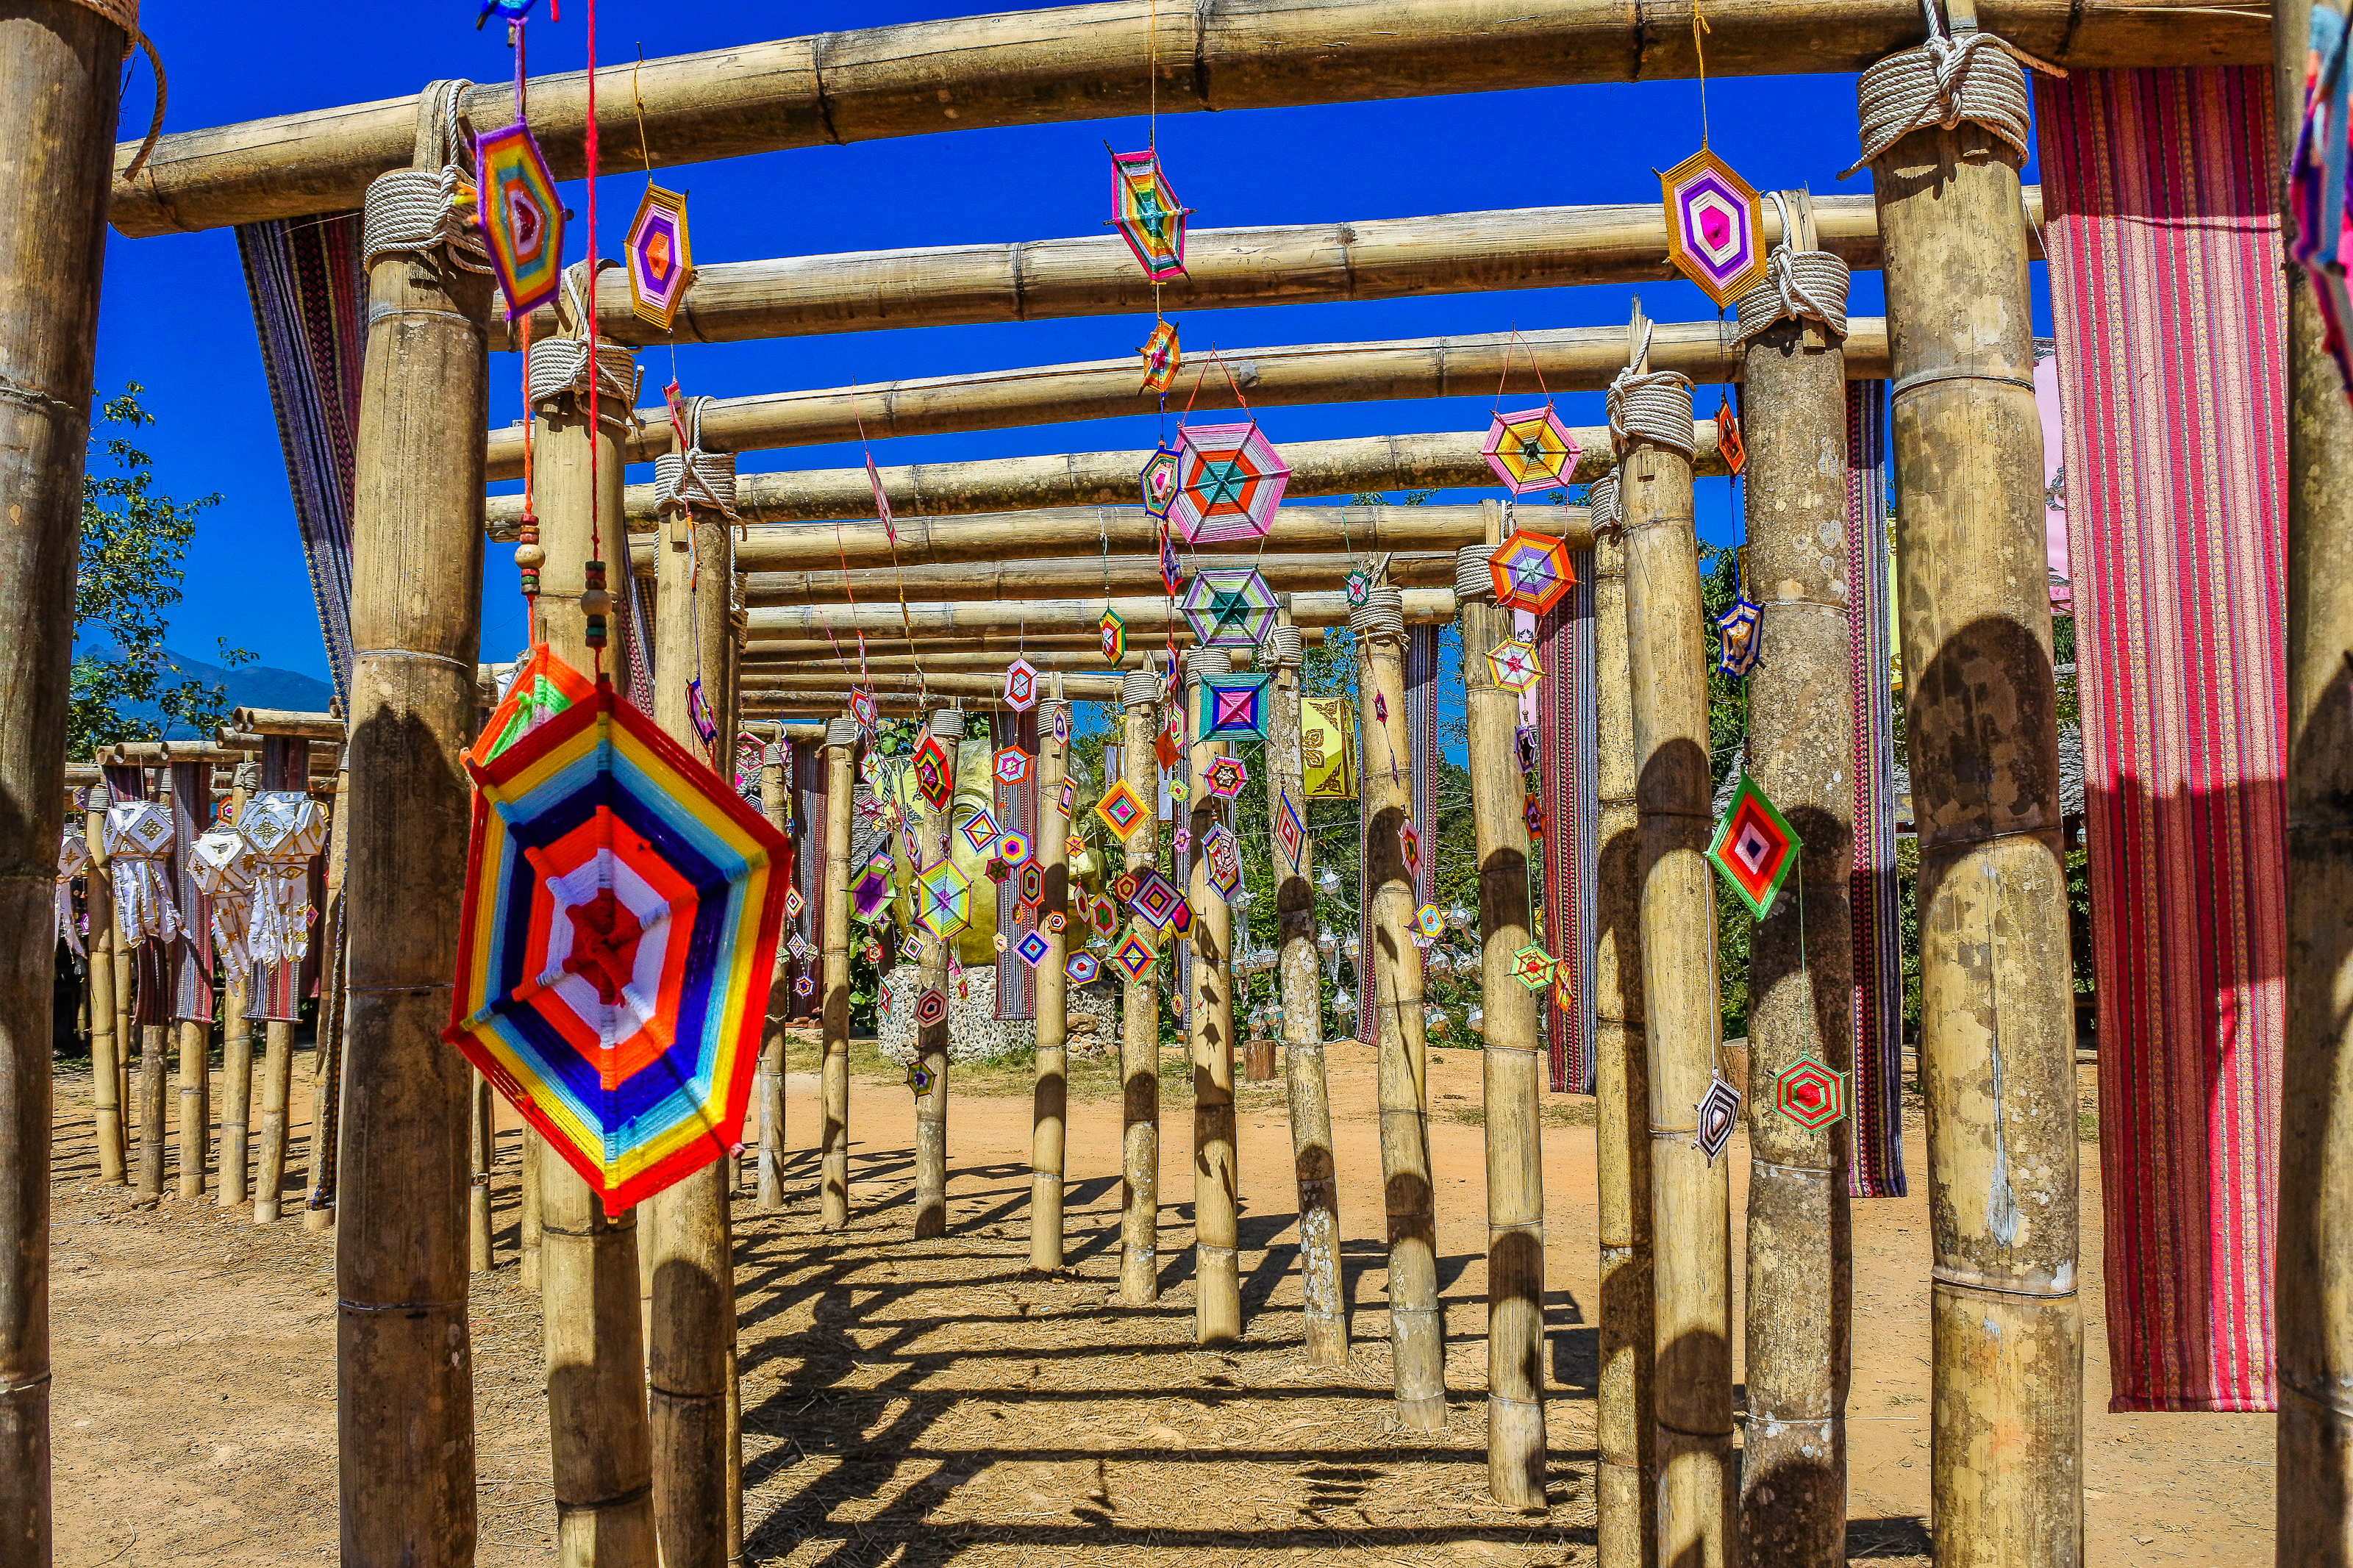
country, hut, rural, northern, beautiful, son, leaves, thailand, luxuriant, season, landmark, nobody, sky, new, rain, agricuture, natural, thai, ancient, morning, bamboo, hong, light, bridge, fields, sunrise, flags, tourism, sun, mist, mae, popular, art, famous, green, historic, nature, countryside, asia, sutongpe, rice, outdoor, cuture, horizon, wooden, sunset, temple, river, travel, landscape, place of worship, architecture, building, historic site, flag, shrine, column, ancient history, hindu temple, plant, world, tourist attraction